The Tragedy of the Korosko

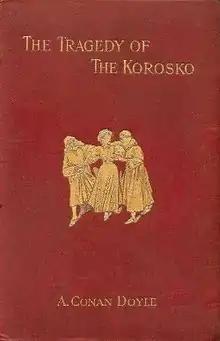
First edition (publ. Smith, Elder & Co.)

The Tragedy of the Korosko (1898) is a novel by Sir Arthur Conan Doyle. It was serialized a year earlier in "The Strand" magazine between May and December 1897, and was later turned into a 1909 play "Fires of Fate".